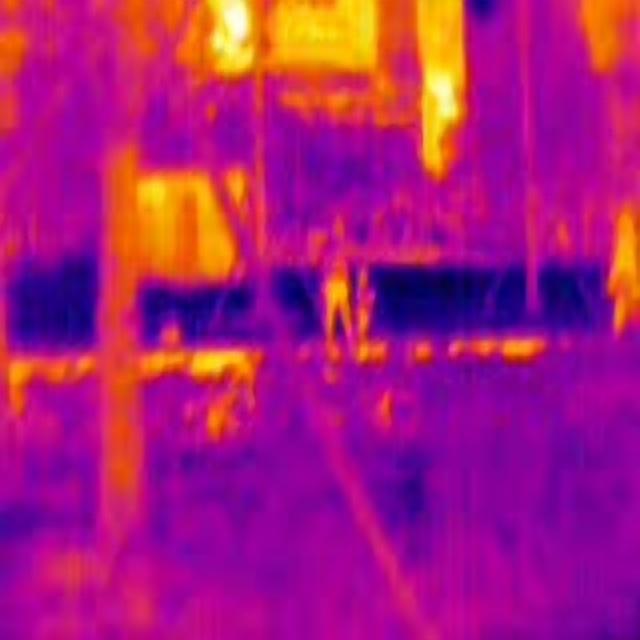
Detected objects:
label: person
label: person
label: person